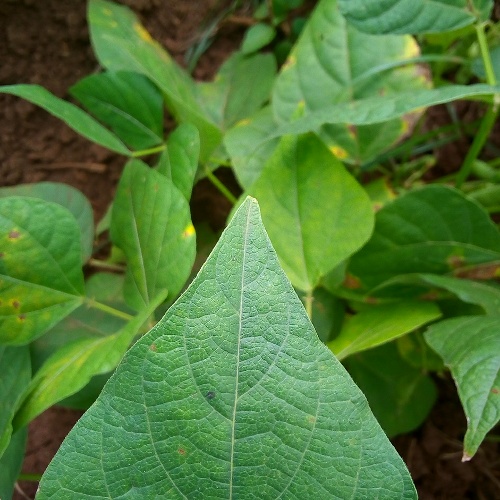
Leaf condition: healthy